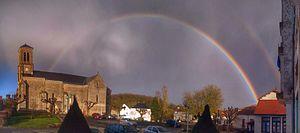
Commune de BENASSAY
Benassay est une commune du Centre-Ouest de la France, située dans le département de la Vienne en région Nouvelle-Aquitaine. Le 1ᵉʳ janvier 2019, elle devient une commune déléguée de Boivre-la-Vallée.